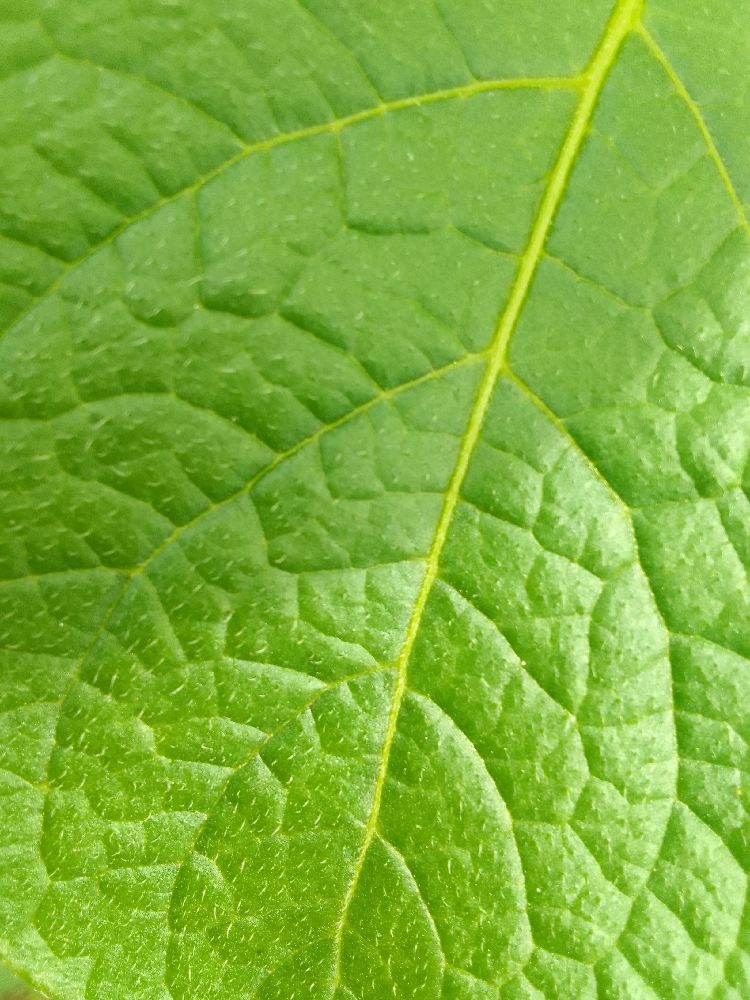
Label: Healthy